Kutenai

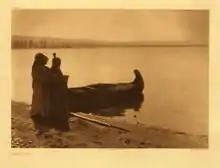
Ktunaxa girls, photographed by Edward S. Curtis in 1911

Anthropological and ethnographic interest in the Ktunaxa were recorded from the mid-19th century. What these European and North American scholars recorded has to be viewed with a critical eye, since they did not have the theoretical sophistication expected of anthropologists today. They imputed much of their own cultural values into what they were able to observe among the Ktunaxa. But their accounts are the most detailed descriptions of Ktunaxa lifestyles at a time when Aboriginal lifeways all over the world were dramatically changing in the face of settlement by Europeans and European Americans.